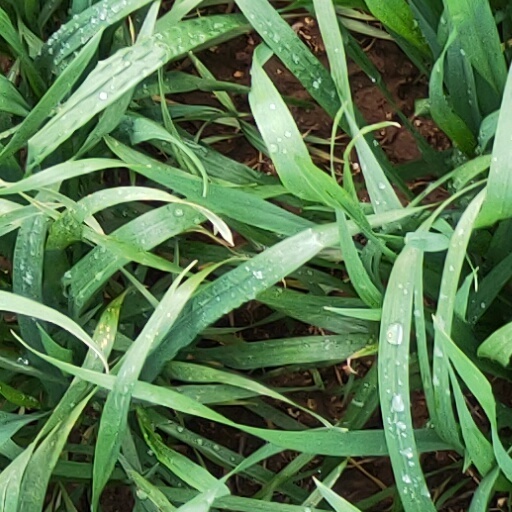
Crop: wheat